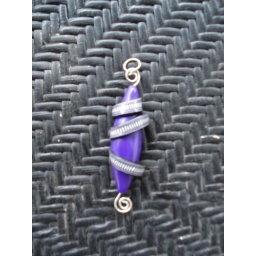
Half football shaped purple base draped in black and white railroad tie cane slices.Fabulous class with a fabulous teacher.